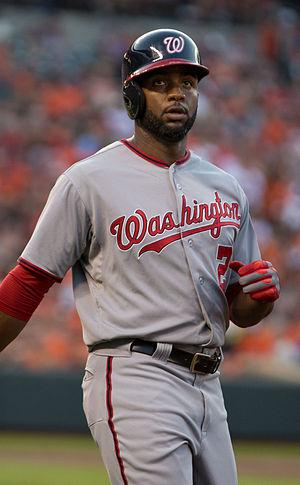
Keiunta Denard Span est un voltigeur des Rays de Tampa Bay de la Ligue majeure de baseball.